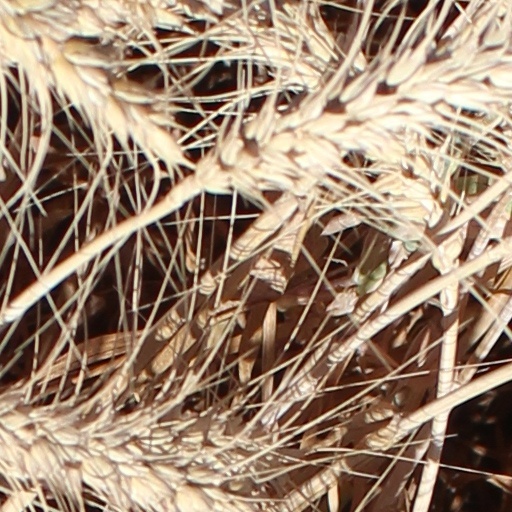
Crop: wheat